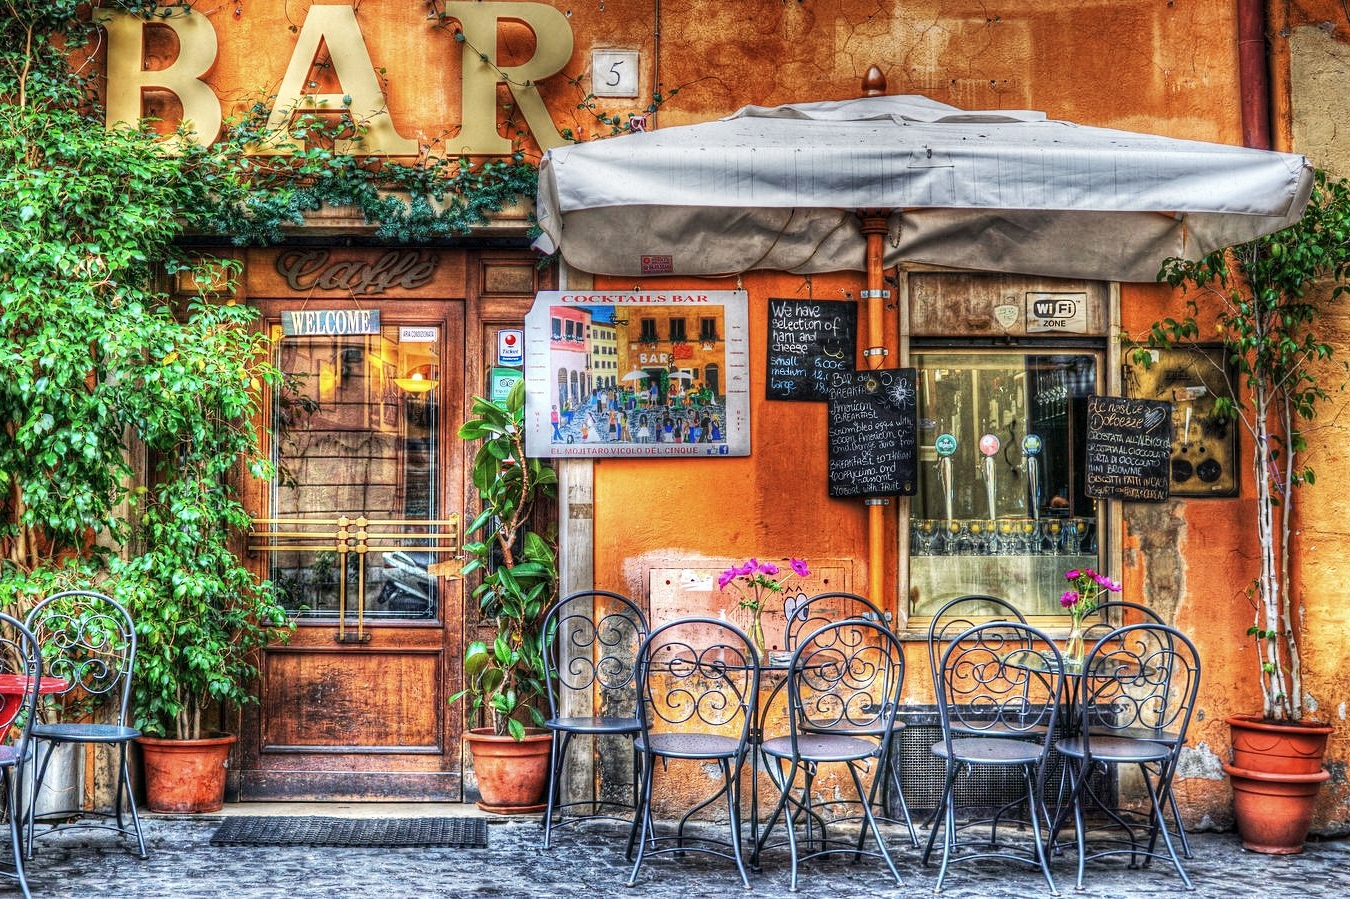
table, street, window, building, restaurant, city, home, wall, pot, bar, vase, cottage, door, plants, outdoors, chairs, windows, posters, signs, tavern, flower vase